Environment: real
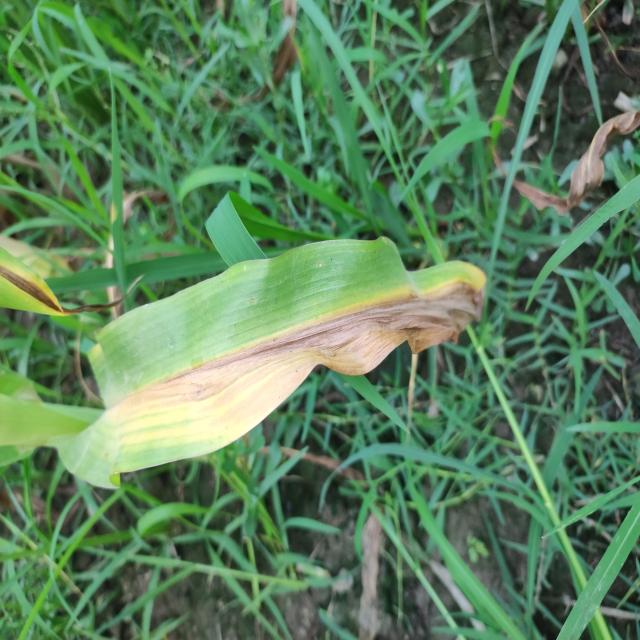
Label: potassium_deficiency